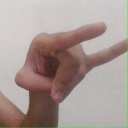
अक्षर: च